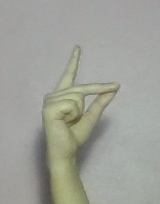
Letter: ta